Macchi C.202 Folgore

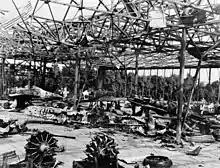
Wrecked fighters in a destroyed hangar at Tripoli-Castel Benito Airport, Tripoli, Libya, early 1943

During the Battle of Bir Hakeim the C.202s performed successfully against the assorted fighters of the Desert Air Force, typically using "dive and zoom" tactics, similar to those of Luftwaffe fighters. In the morning of 26 May, about 60 "Folgore" from 1° and 4° "Stormo" attacked Gambut airfield destroying and damaging many Allied aircraft surprised while taking off. Even if often outnumbered, the C.202s achieved 22 confirmed air victories against Hurricanes and P-40s for the loss of just five of their number, a kill/loss ratio of 4,4/1, bettering the Bf 109s' (3,5/1). On 23 December 1942, the "Regia Aeronautica" authorized the use of under-wing jettisonable tanks on the C.202s of 6° and 7° "Gruppo" based in Pantelleria, significantly boosting their endurance. By the end of the year, the growing strength of the Allied forces was overwhelming and after the defeat in the skies over Malta as well as El-Alamein the last operational Axis units lost their air superiority in the Mediterranean. The Germans and the Italians succeeded in establishing a bridgehead in Tunisia, and later in December the "Regia Aeronautica" transferred four fighter squadrons there; the 5ª "Squadra Aerea", which had left Libya and retreated to Tunisia, had previously repatriated all unserviceable aircraft to Italy. By early 1943, "Regia Aeronautica" had only 54 serviceable C.202 across 12 squadrons.